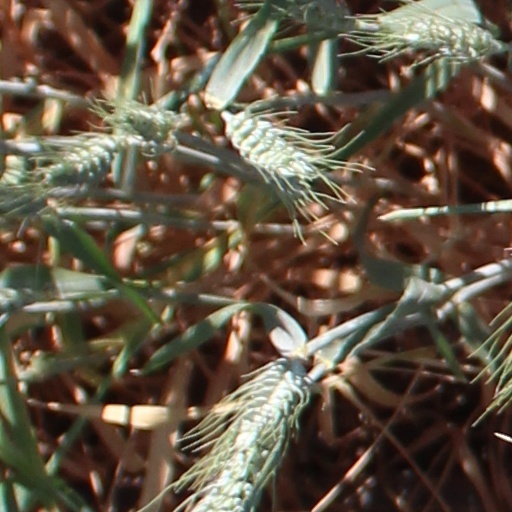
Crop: wheat